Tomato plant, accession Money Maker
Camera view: vertical (180 deg); turntable rotation: 0 degrees
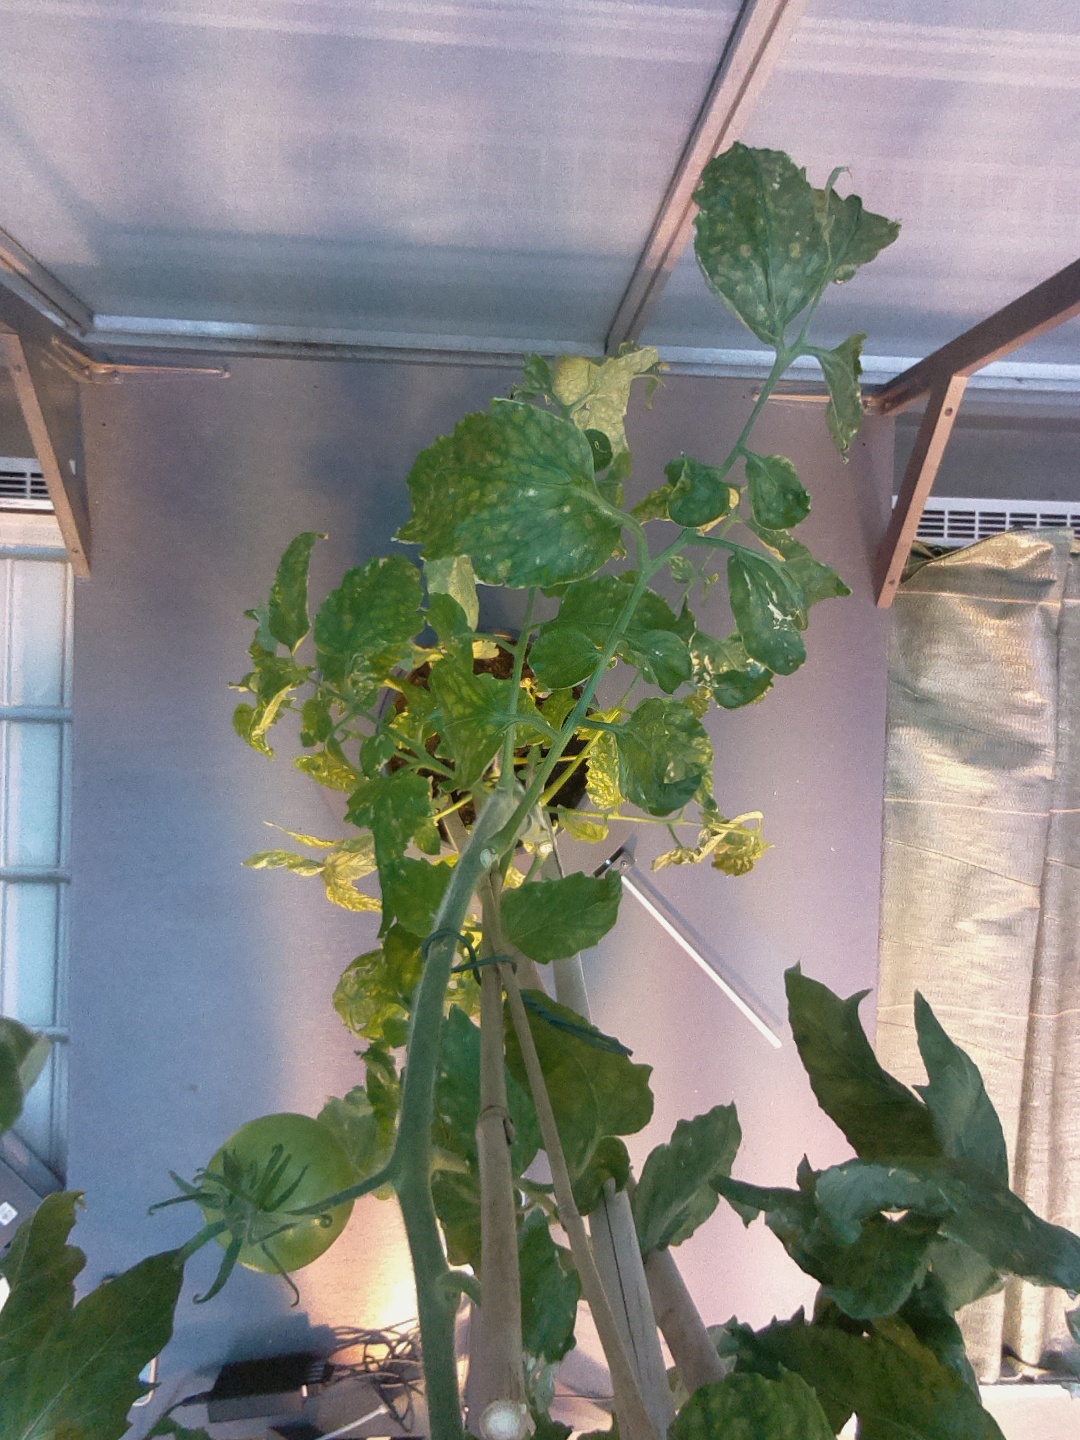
BBCH growth stage 74: 40%-50% of final fruit size